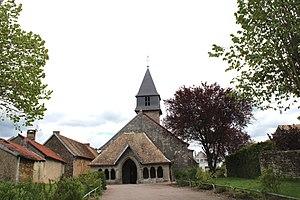
Vue de l'église
Prez-sous-Lafauche est une commune française située dans le département de la Haute-Marne, en région Grand Est.